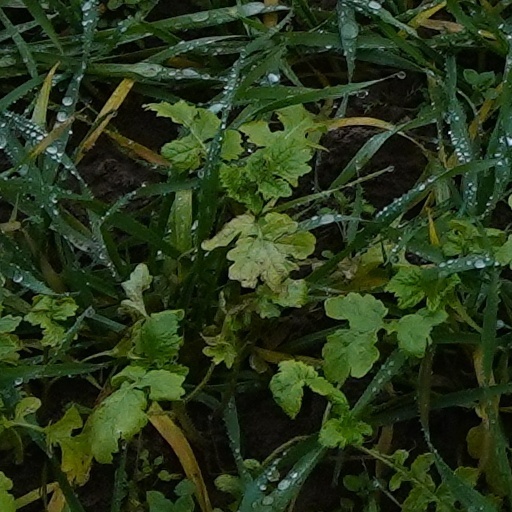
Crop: wheat